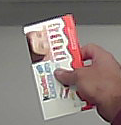
Product: kinder_chocolate